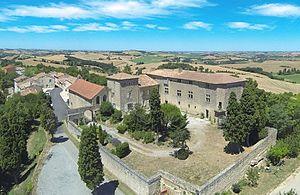
Château de Mézerville
Mézerville est une commune française, située dans le département de l'Aude en région Occitanie.